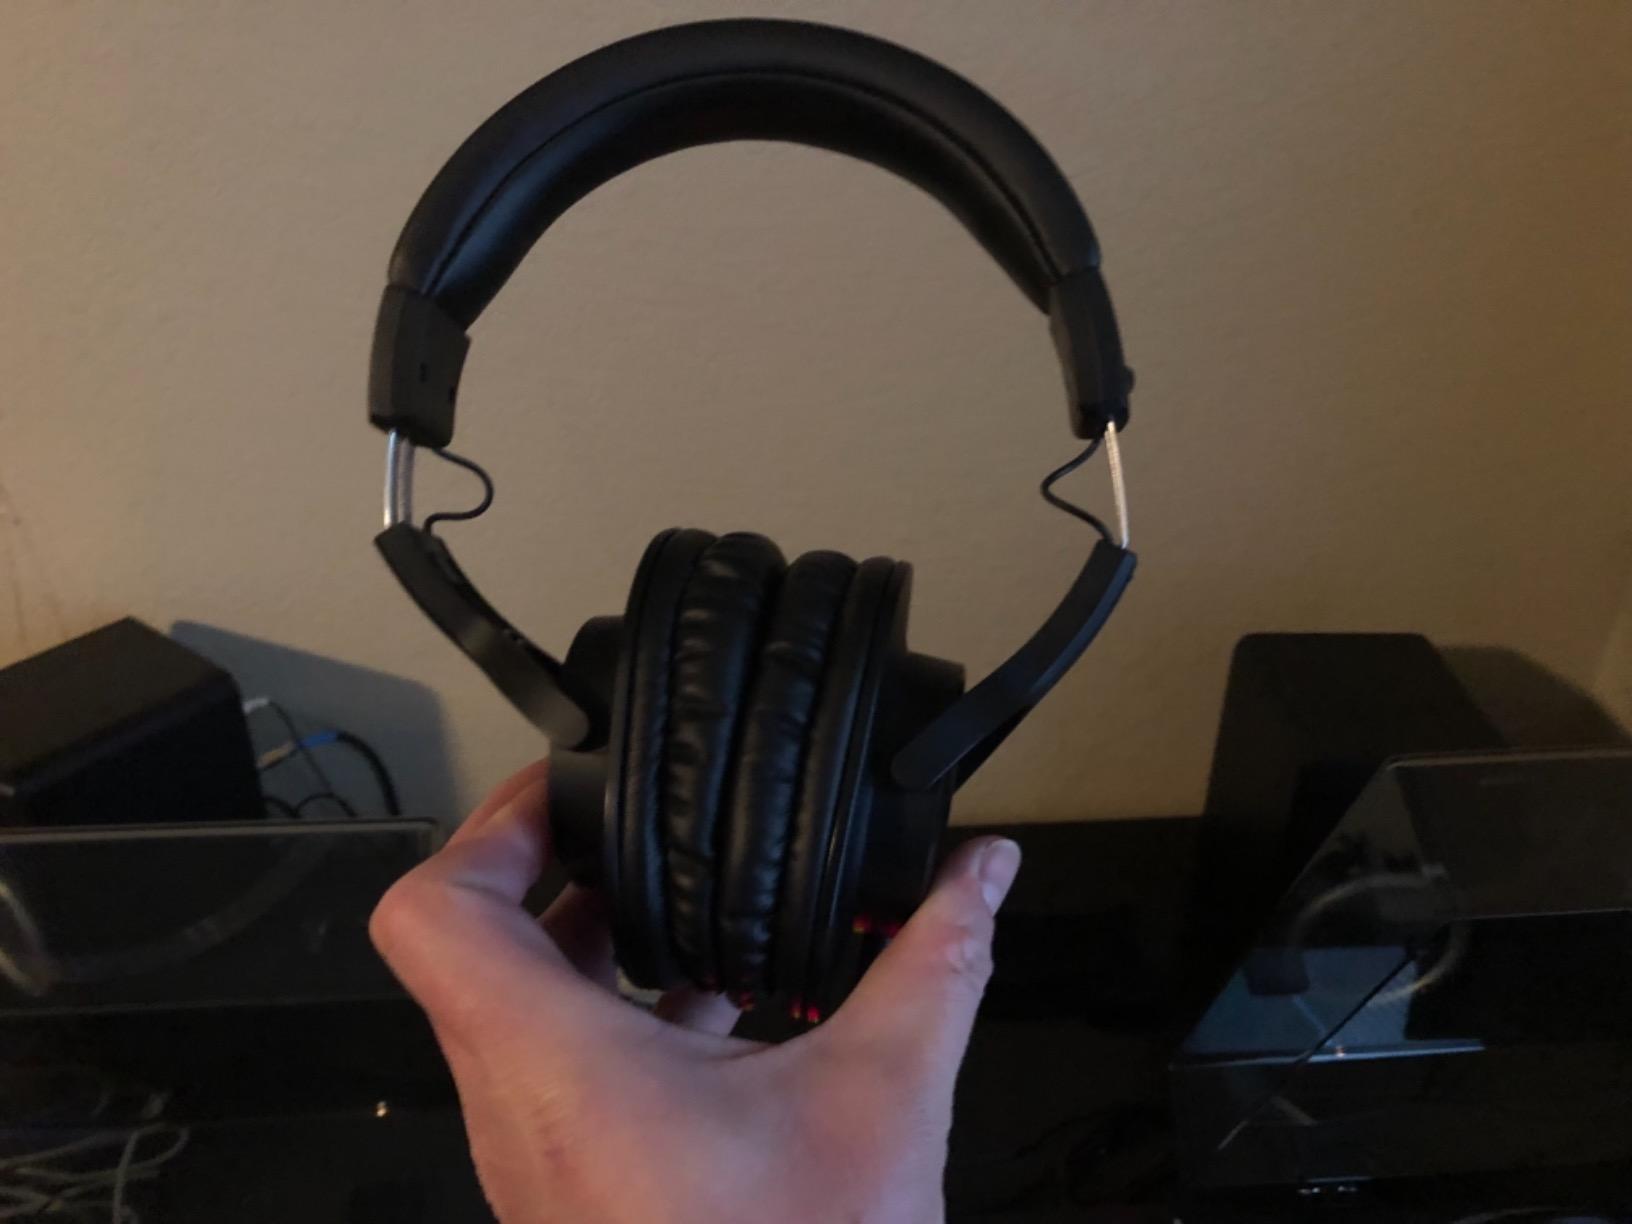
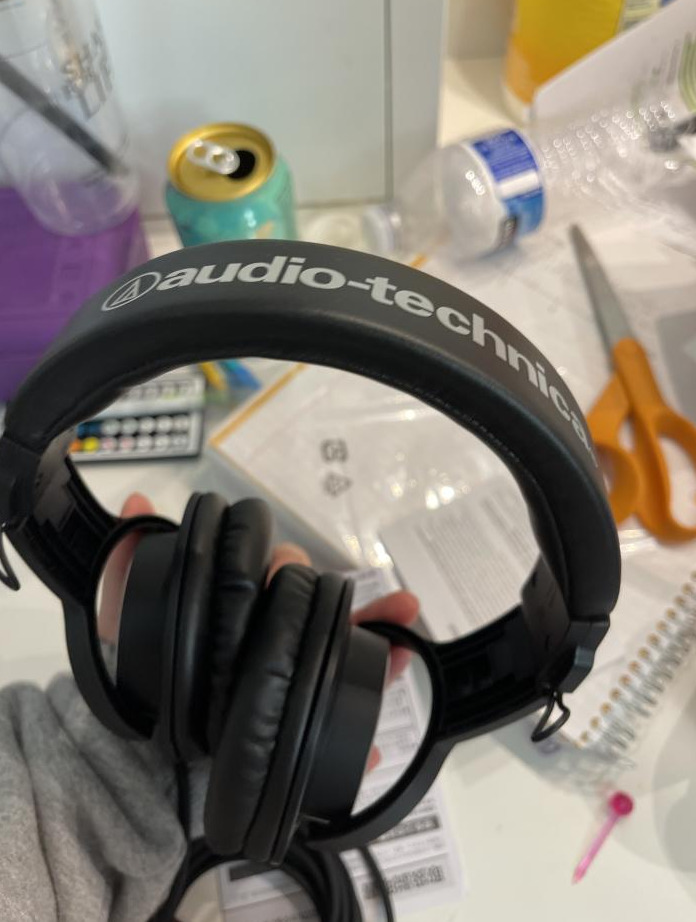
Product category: headphones
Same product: yes